Church of Norway

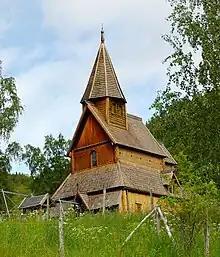
Urnes Stave Church

Another site of medieval pilgrimage in Norway was the island of Selja on the northwest coast, with its memories of Saint Sunniva and its three monastery churches with Celtic influence, similar to Skellig Michael.